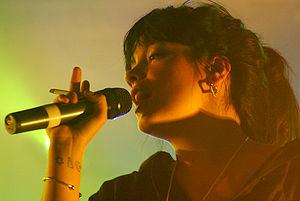
Lily Rose Beatrice Cooper, née Allen, le 2 mai 1985 à Londres, plus connue sous le nom de Lily Allen, est une chanteuse, musicienne, et actrice occasionnelle britannique. Elle est la fille de l'acteur Keith Allen et de la productrice de films Alison Owen. Allen quitte l'école à 15 ans afin d'améliorer ses talents vocaux.